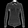
Label: Shirt